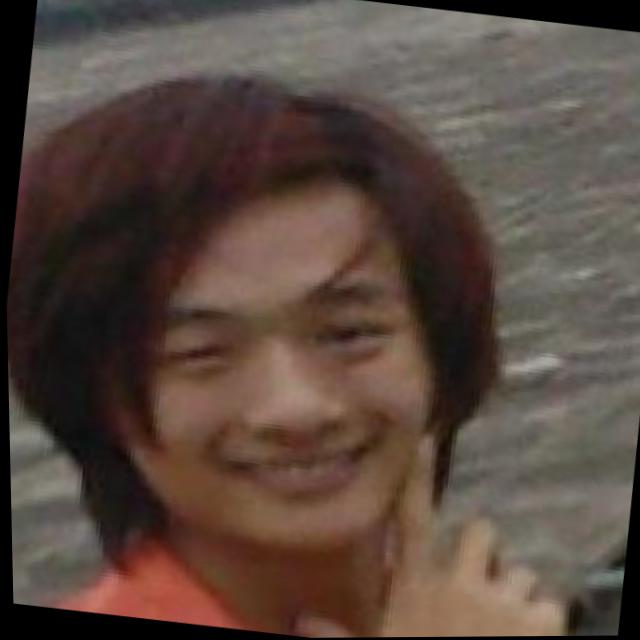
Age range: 13-20